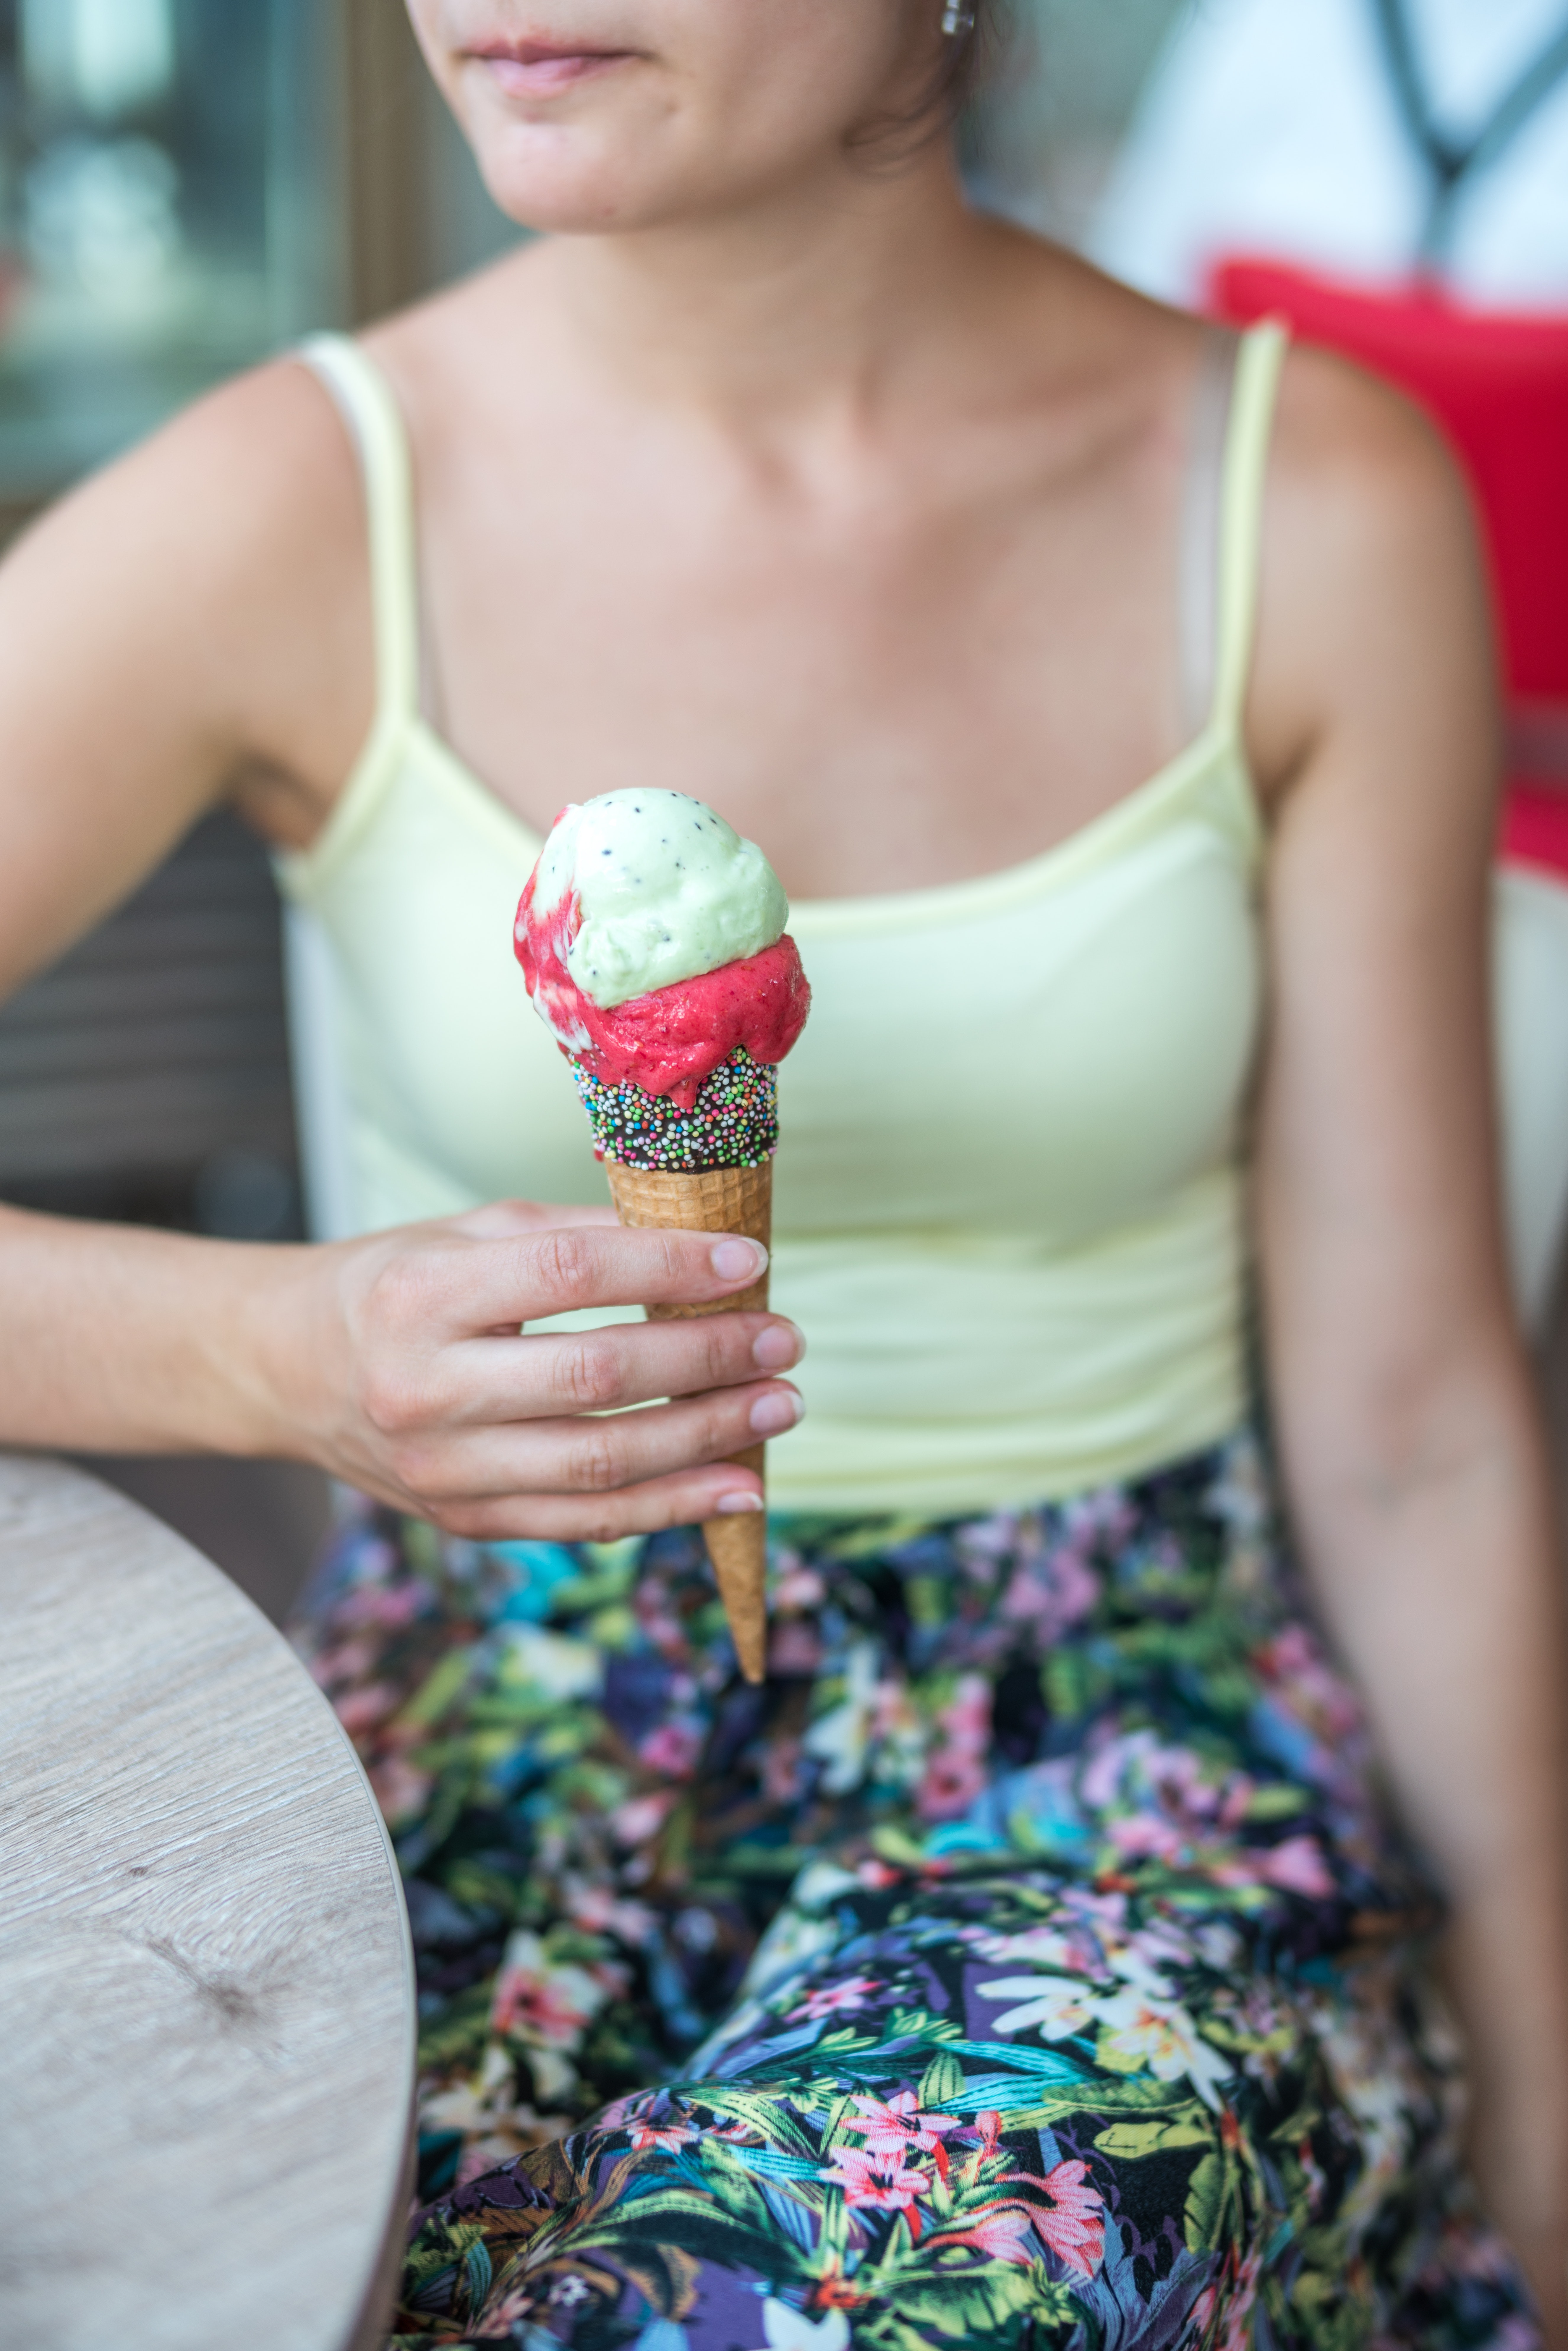
beauty, dress, ice cream, frozen dessert, food, photography, dessert, plant, ice cream cone, style